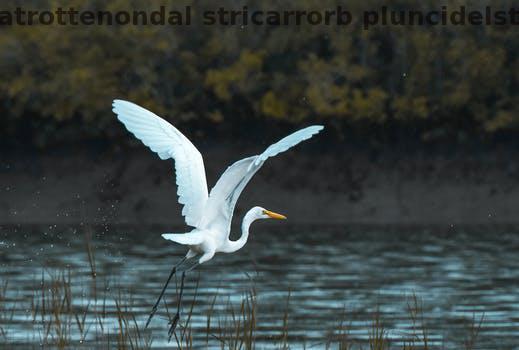
Label: Watermark